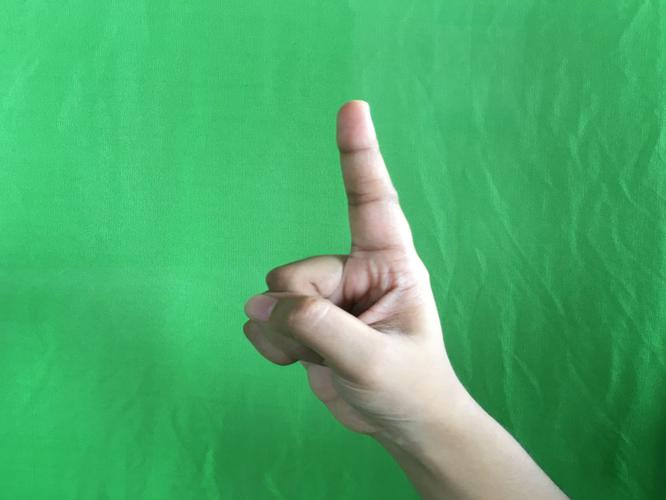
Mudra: Suchi
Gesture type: single_hand